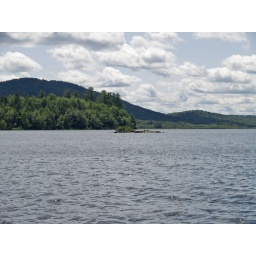
a rock island in lewey lake